Gänsbrunnen

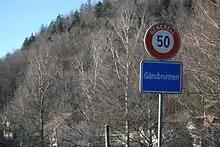
Border of the municipality

Gänsbrunnen had an area, , of . Of this area, or 29.5% is used for agricultural purposes, while or 66.5% is forested. Of the rest of the land, or 3.2% is settled (buildings or roads), or 0.1% is either rivers or lakes.